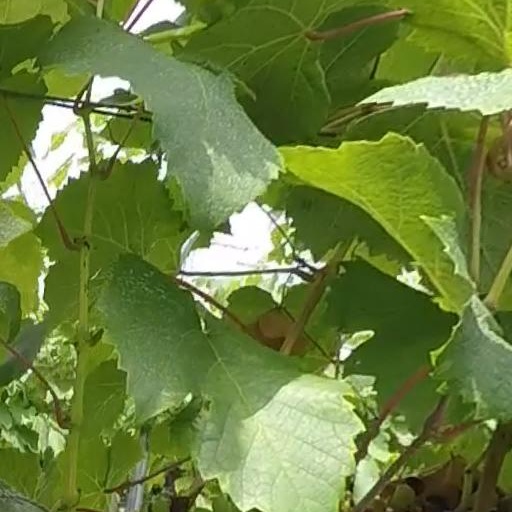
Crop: grape